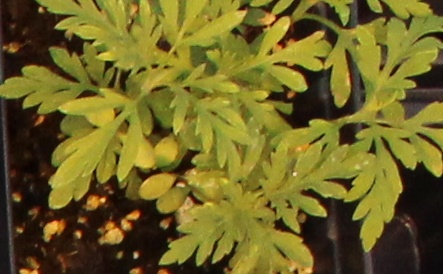
Label: Ragweed